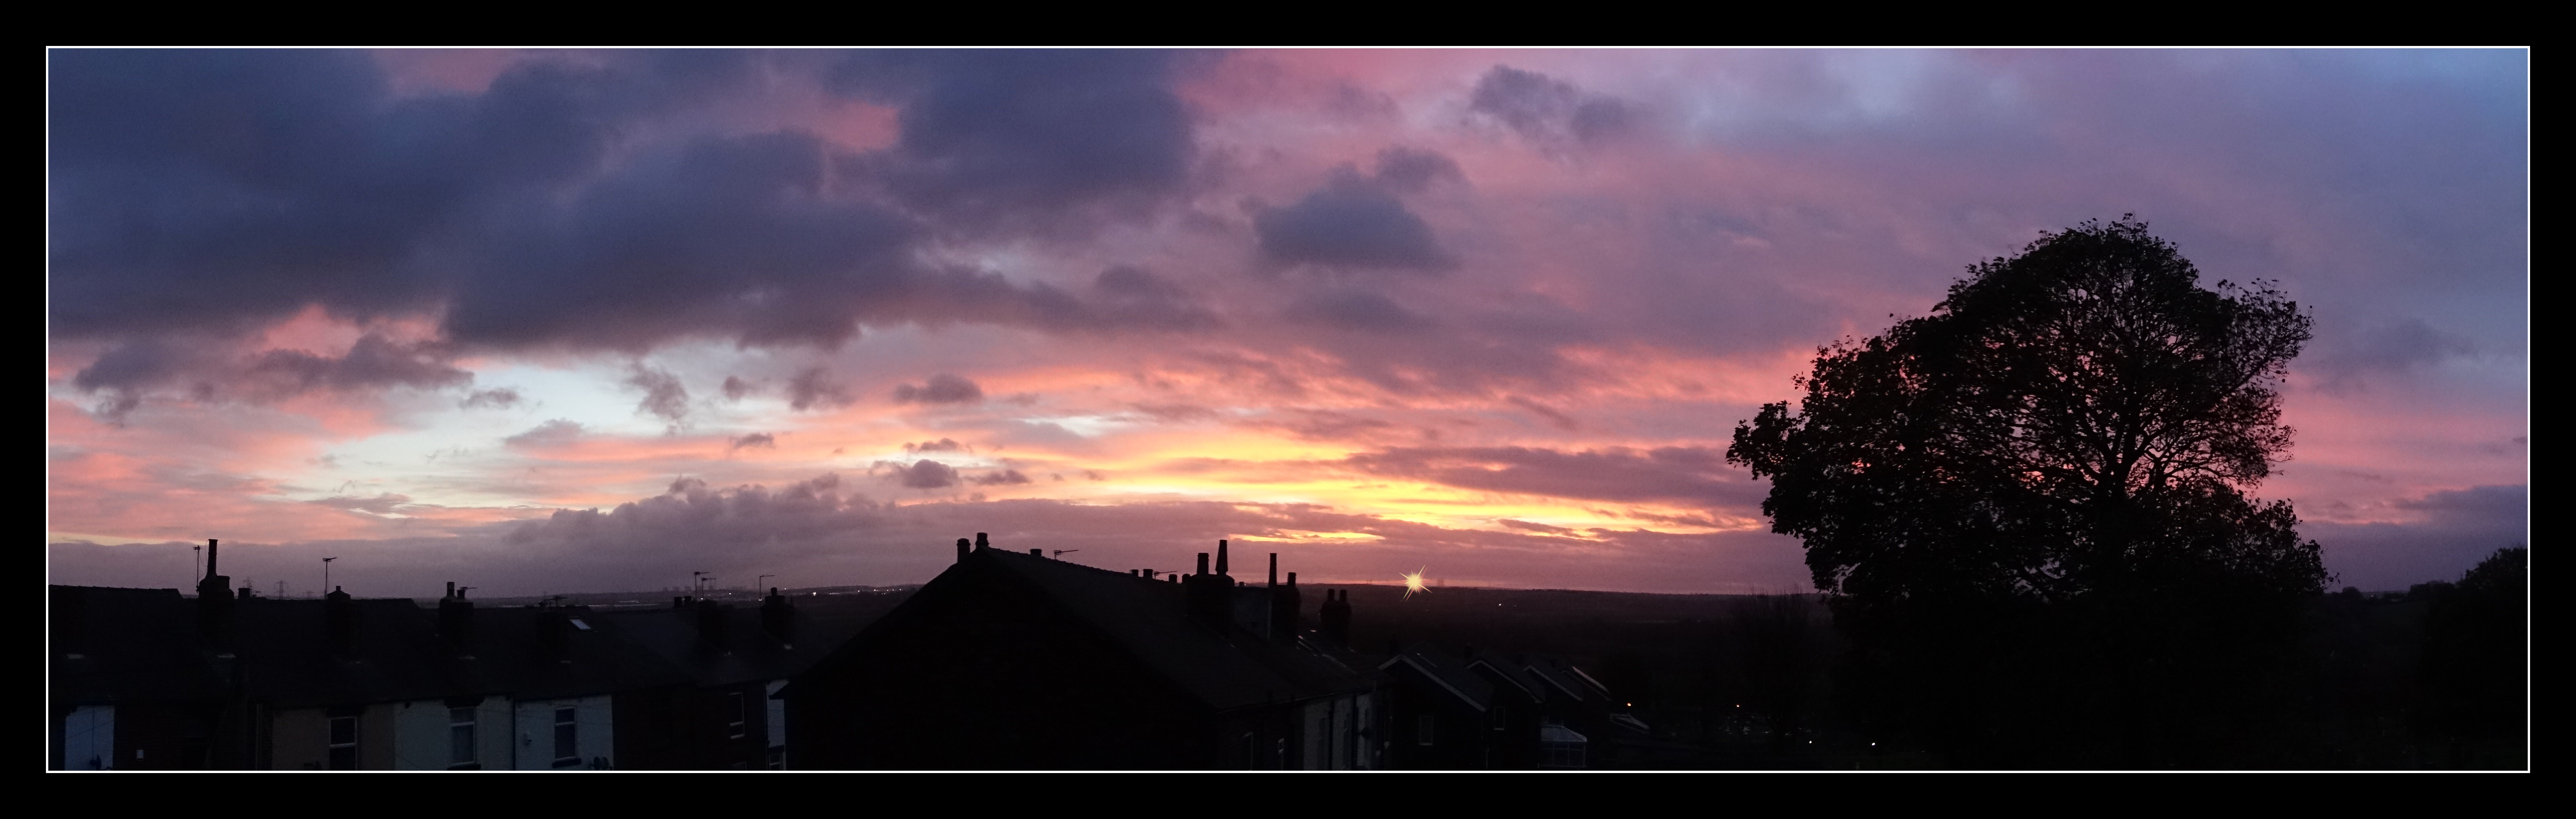
silhouette, cloud, sunshine, sun, sunrise, sunset, dawn, atmosphere, dusk, panoramic, orange, color, blue, yellow, clouds, gold, vivid, bright, sony, wakefield, compact, outwood, afterglow, phenomenon, sonyrx1000mk3, red sky at morning